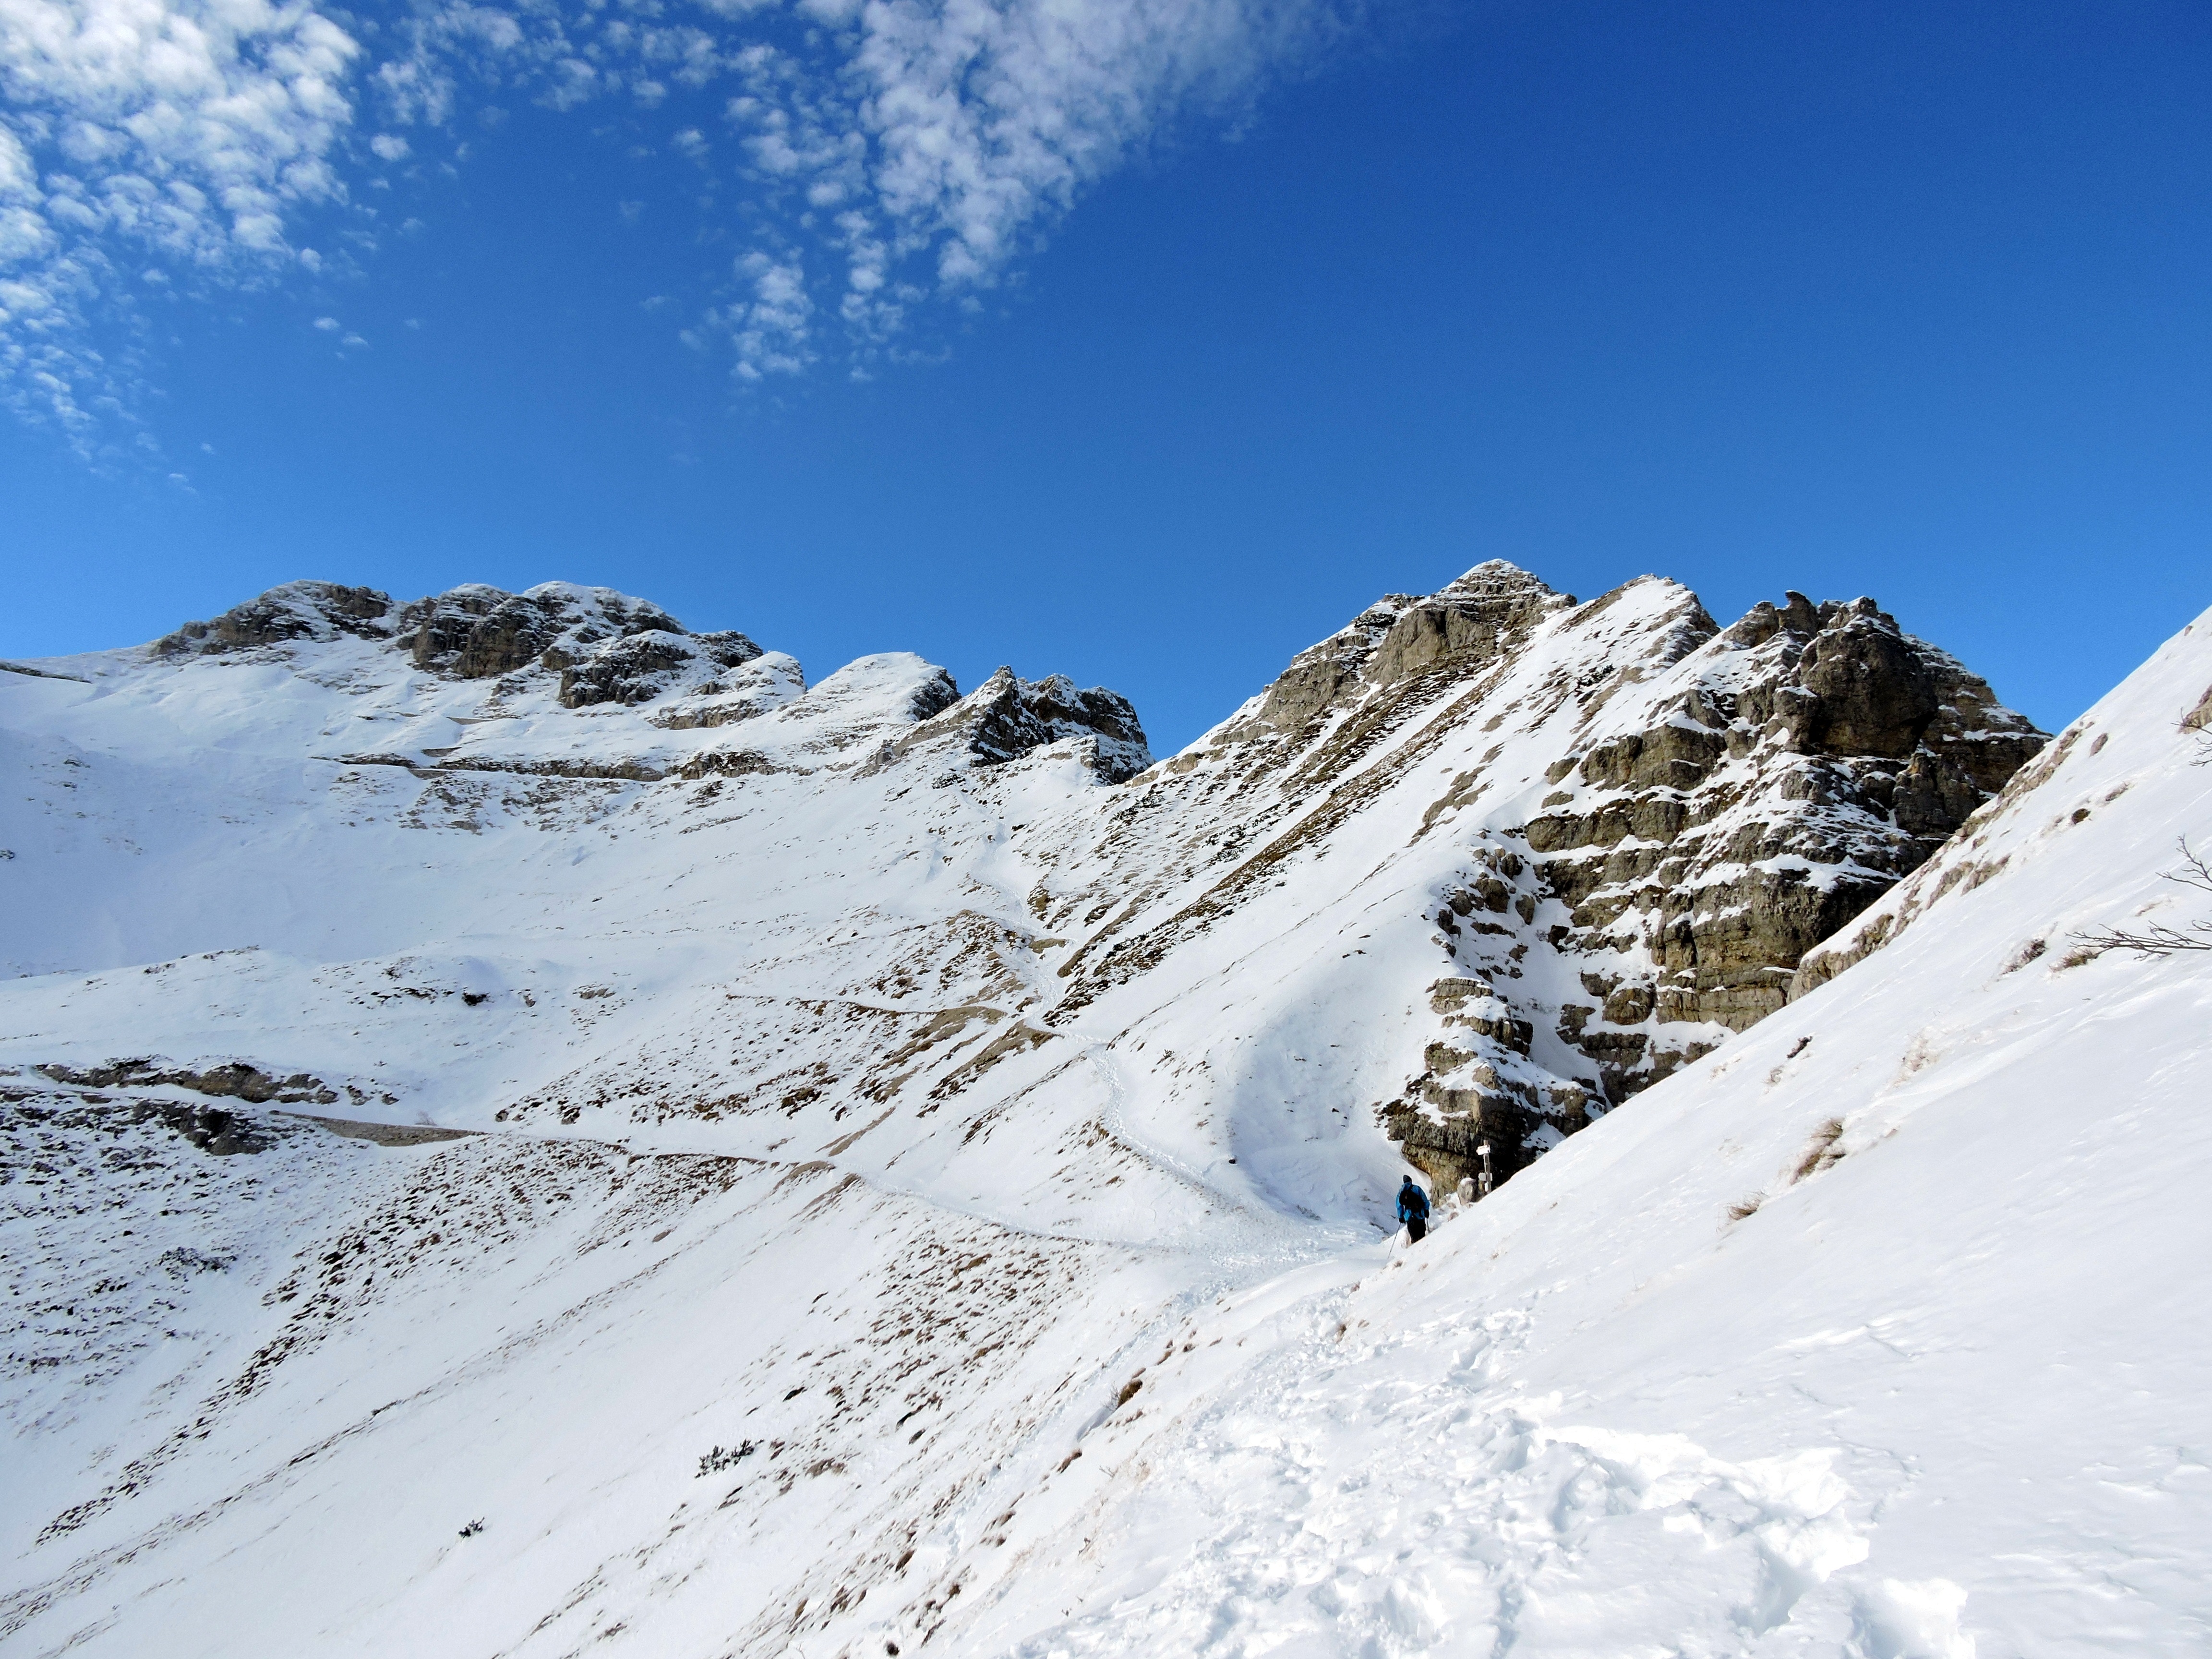
landscape, mountain, snow, winter, sky, mountain range, weather, italy, blue, skiing, season, ridge, summit, mountaineering, winter sport, sports, mountains, alps, veneto, piste, carega, landform, ski touring, ski mountaineering, ski equipment, mountainous landforms, geological phenomenon